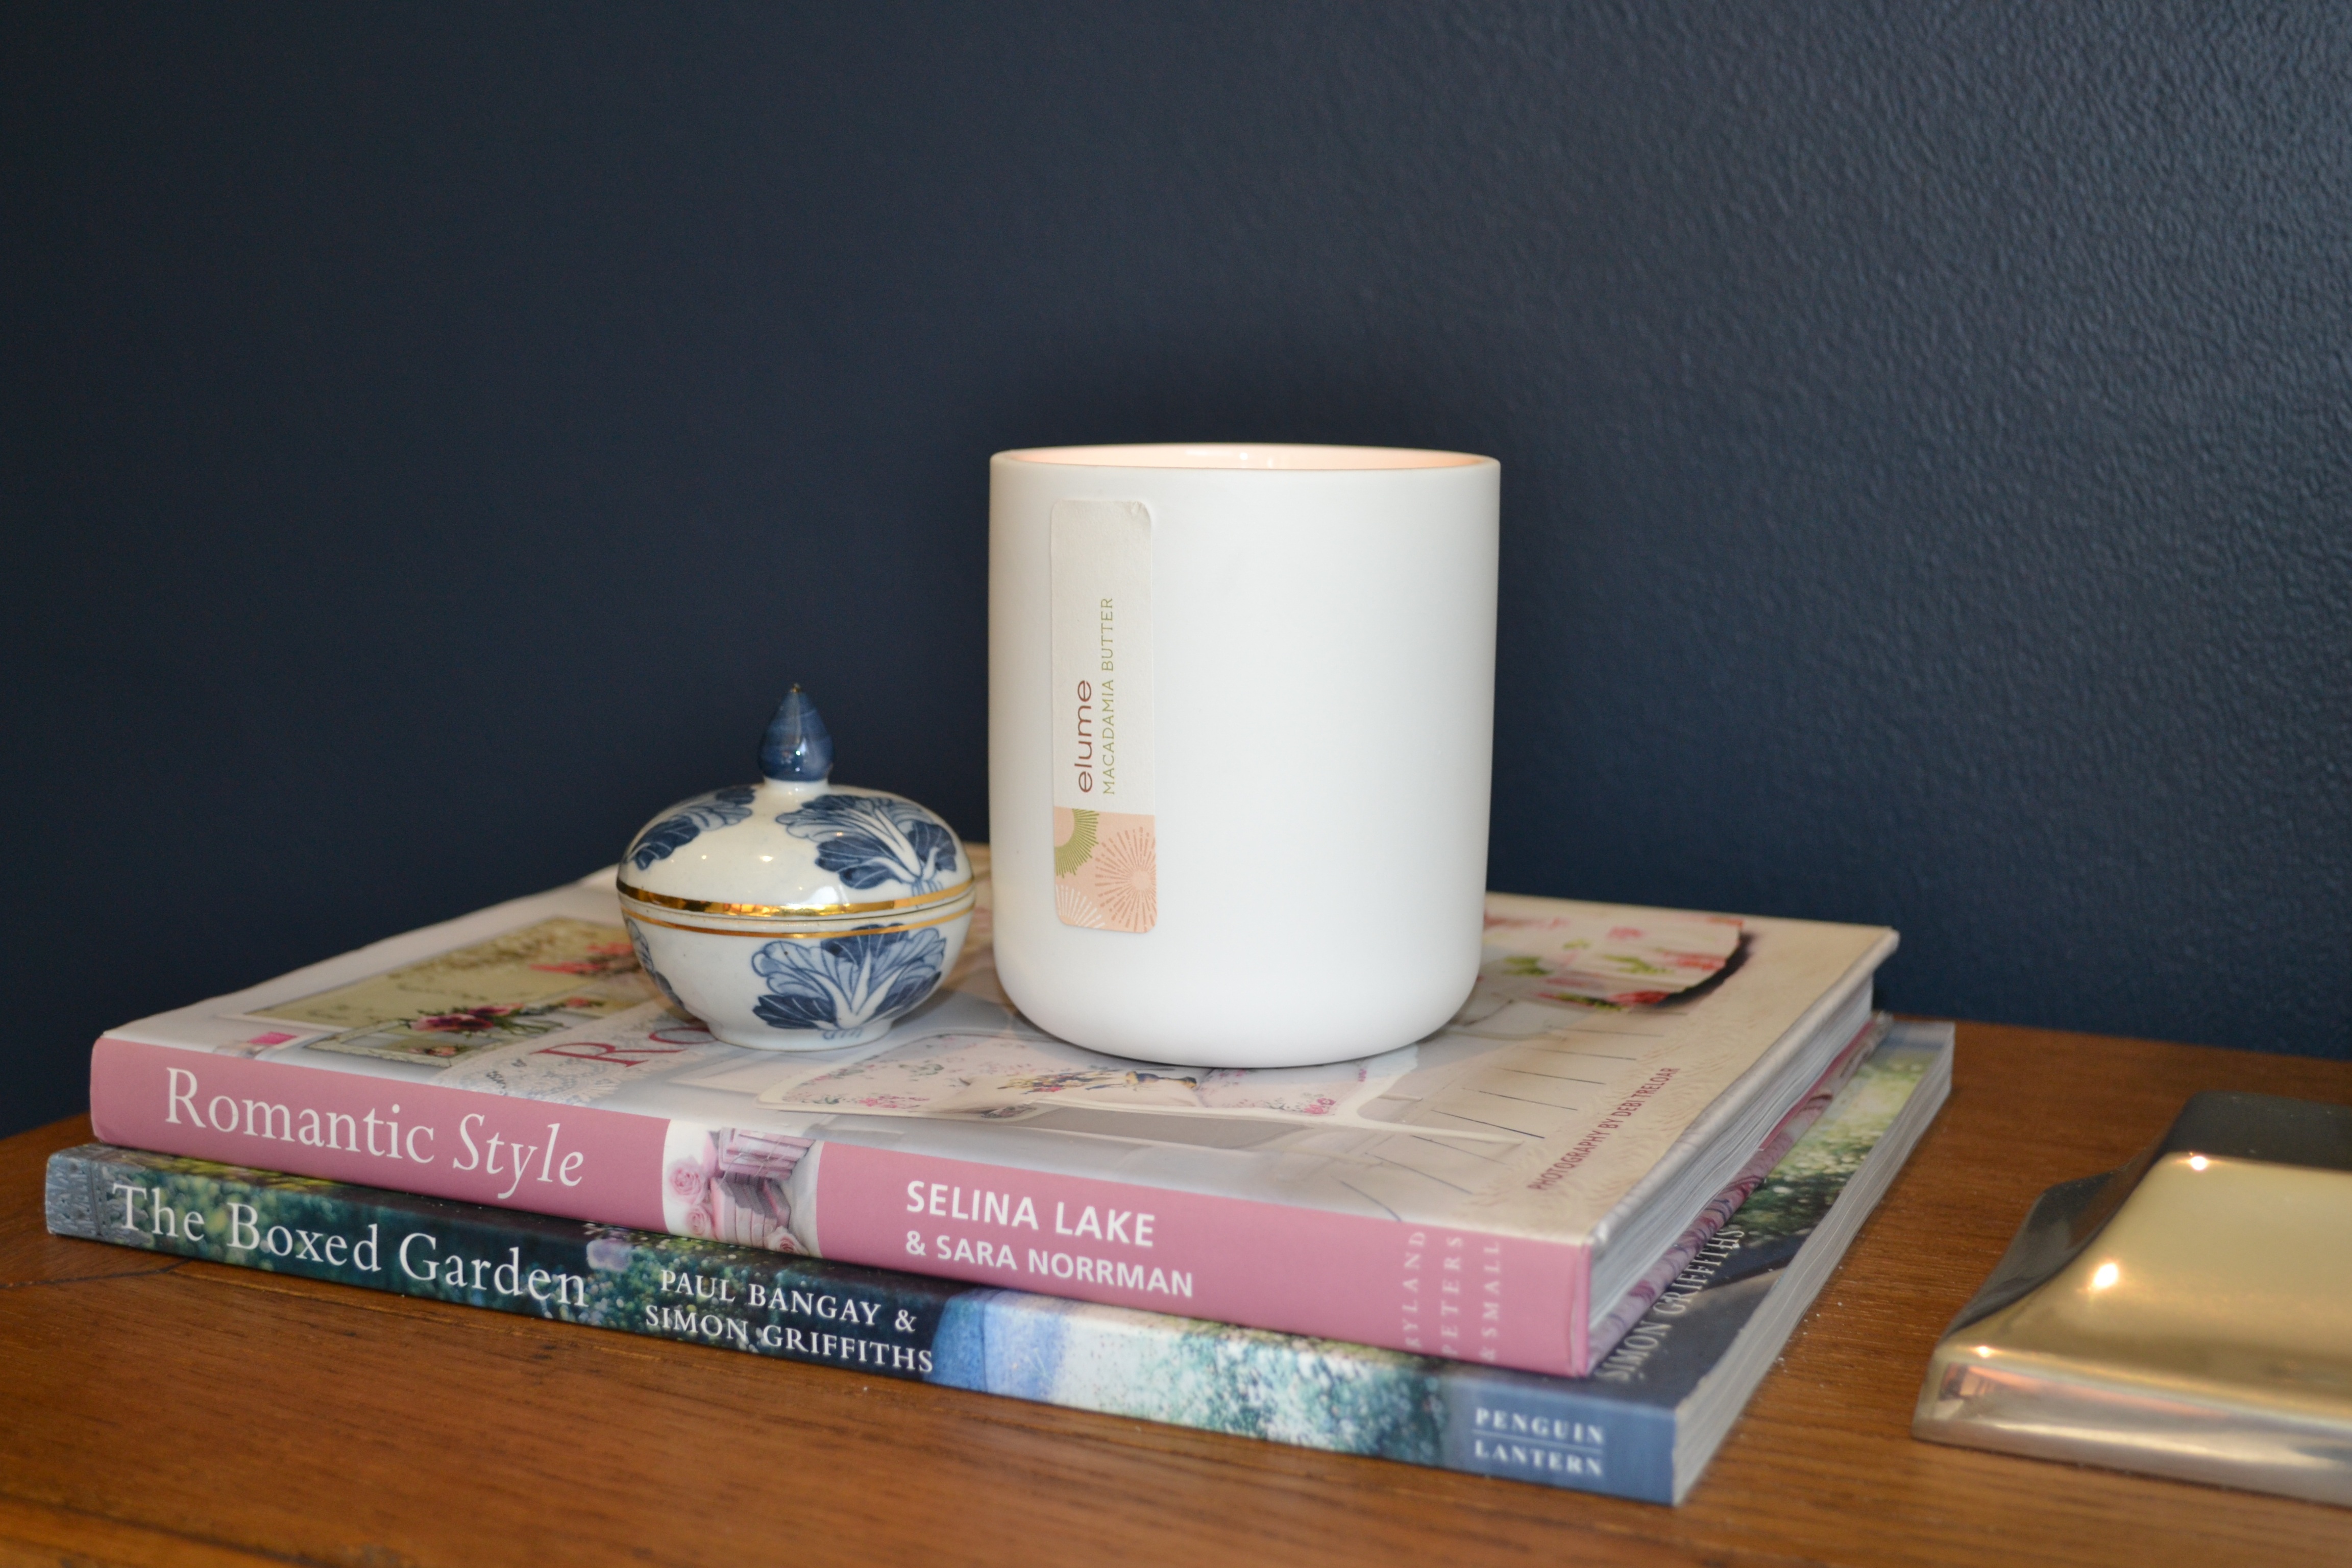
wood, cup, ceramic, drink, candle, lighting, coffee cup, art, books, vignette, porcelain